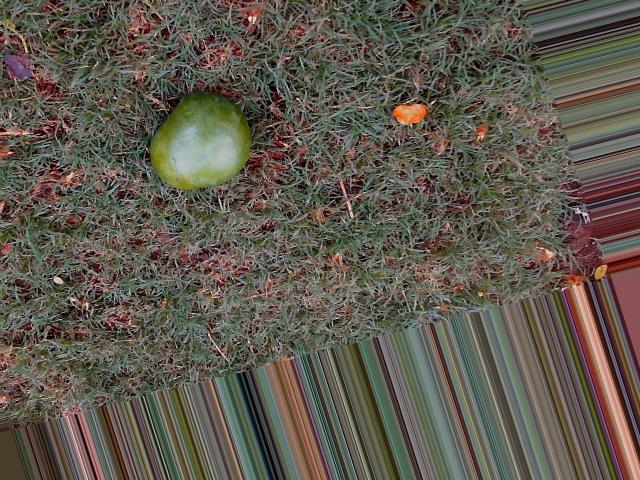
Label: Raw_Mango